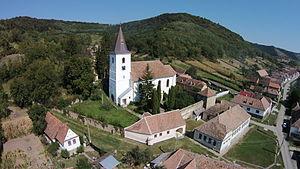
Nadeș est une commune roumaine du județ de Mureș, dans la région historique de Transylvanie et dans la région de développement du Centre.